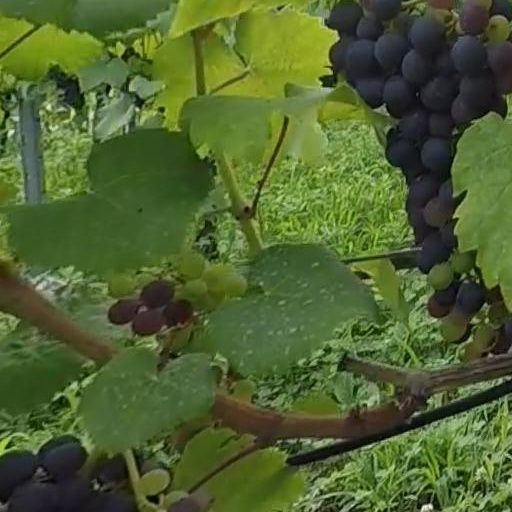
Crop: grape